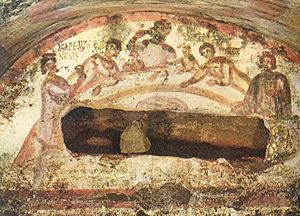
Agape
Freske af en kvindefigur, der holder et bæger under et tidligt kristent fællesmåltid, agape. Katakomberne i Via Labicana, Rom.
Agape er i Det nye testamente Guds faderlige kærlighed til menneskene, og den menneskelige kærlighed til Gud. Her regnes agape - i kontrast til eros og fili - som den højeste form for kærlighed.